Alan J. Faller

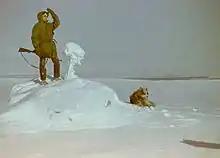

In 1949, Faller took a one-year sabbatical from his studies at MIT to spend a year in the arctic (at the Resolute Bay weather station) collecting atmospheric data with weather balloons. While there, he and an associate discovered a cairn on Griffith Island, marking what appeared to be a grave. As a result of Faller's notice to a Canadian archeologist, it was later discovered through research that this was the grave of an officer on , buried there in 1850 during the Resolute's first search for Sir John Franklin and pursuit of the Passage.